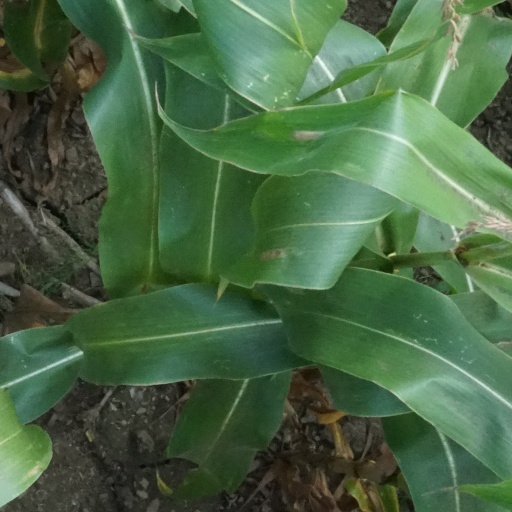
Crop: maize; corn